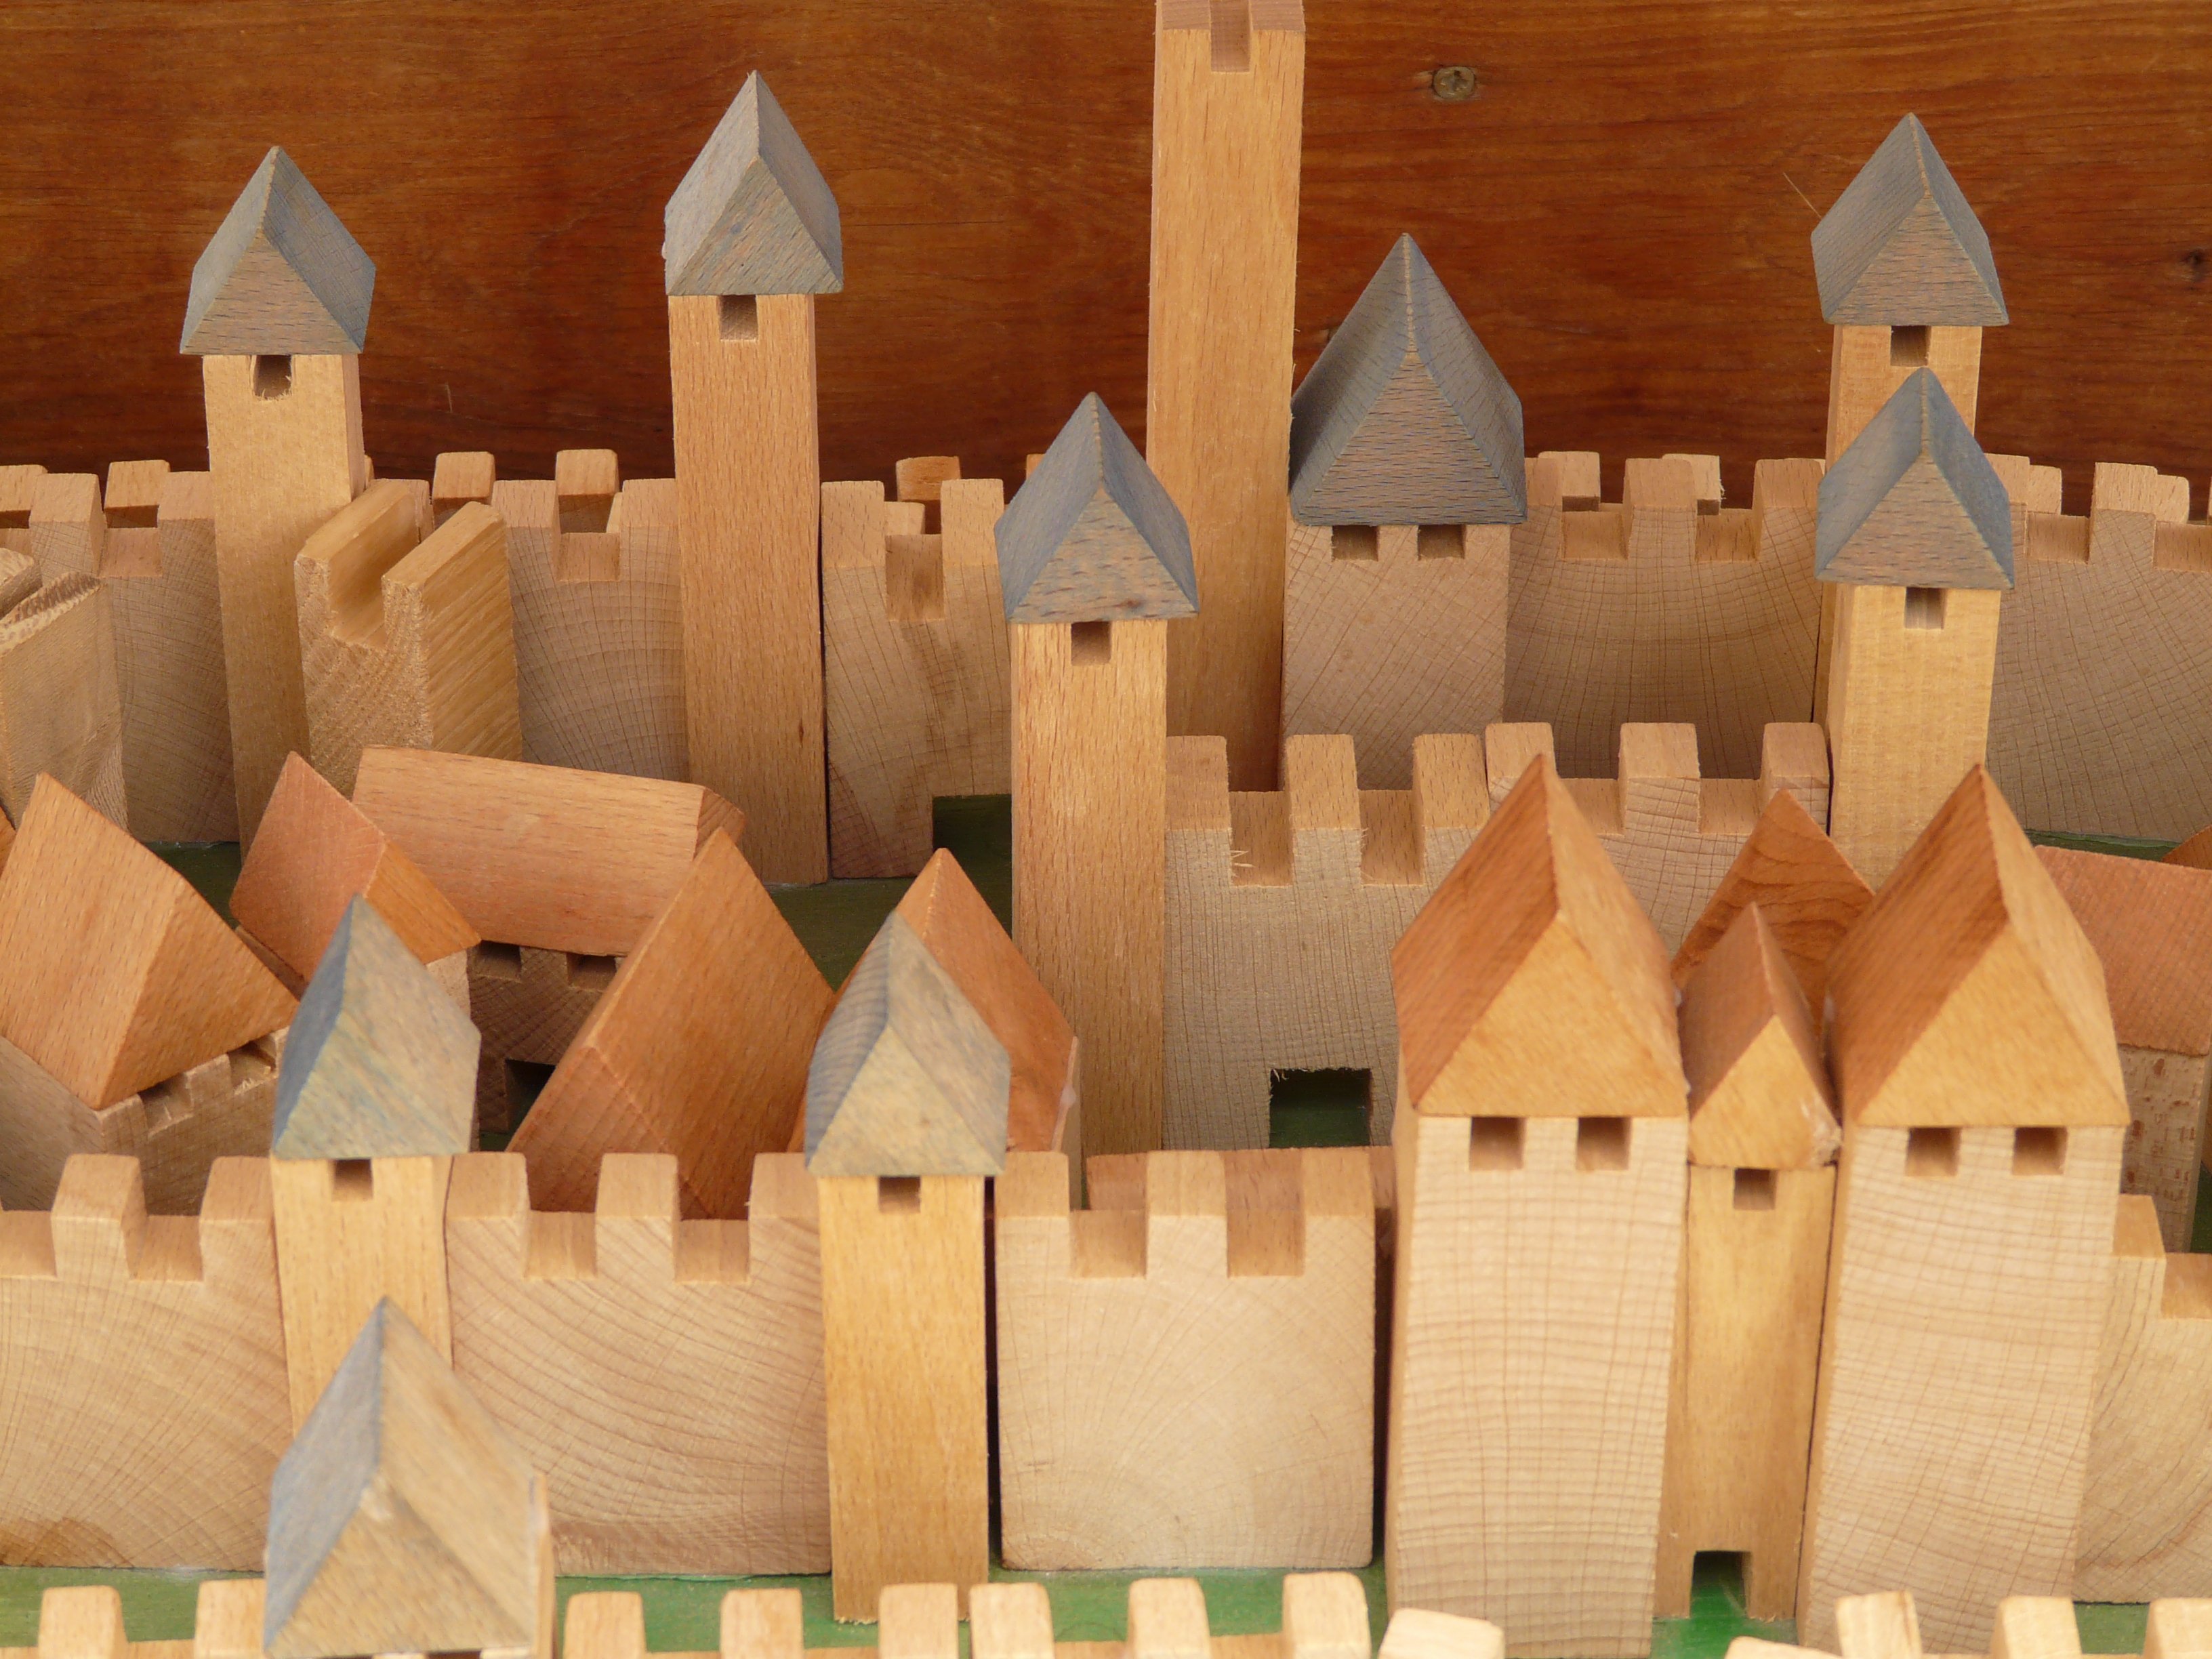
wood, roof, home, wall, tower, lighting, toy, create, art, children, fortress, towers, homes, toys, build, exhibition, ecosystem, roofs, substantiate, wooden toys